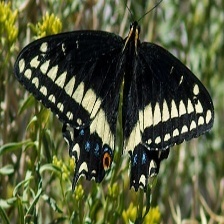
Species: INDRA SWALLOW